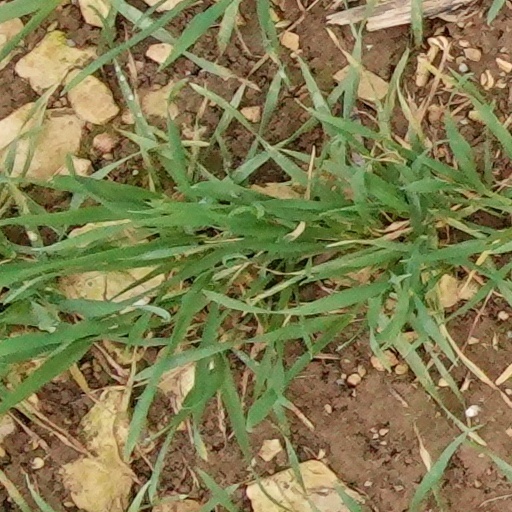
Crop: wheat